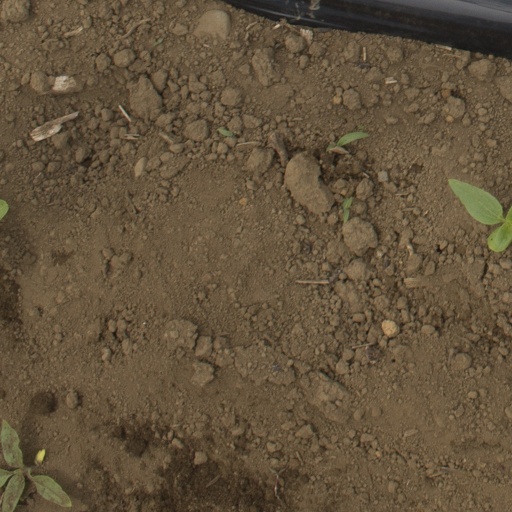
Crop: Jerusalem artichoke